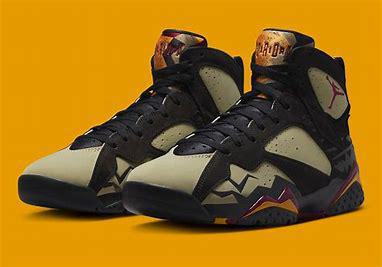
Brand: Jordan
Model: 7 Retro